Edward Harper (engineer)

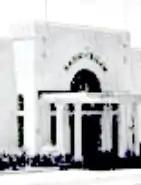
Edward Harper's pioneering radio experiments led to the inauguration of Radio Ceylon, the oldest radio station in South Asia. Radio Ceylon was known as the 'King of the Airwaves' on the Indian sub-continent.

On 16 December 1925 a regular broadcasting service was launched in Colombo. The radio station was known as Colombo Radio, adopting the call sign, 'Colombo Calling.' As a result of Edward Harper's efforts and that of the pioneering Ceylonese engineers, Radio Ceylon came into being; it is the oldest radio station in South Asia.